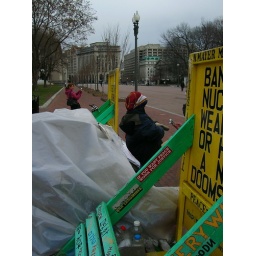
The lady who has been protesting nuclear proliferation in front of the white house since 1981